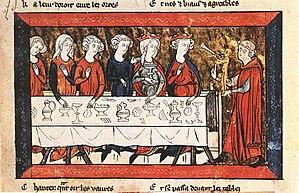
Girart d'Amiens qui se désigne dans ses œuvres comme Gerardin, Gerart, Girart, Girard ou Girardin d'Amiens. À d'autres endroits, il se dénomme encore lui-même Girar, Girart ou Gyrart ou d’Amiens.